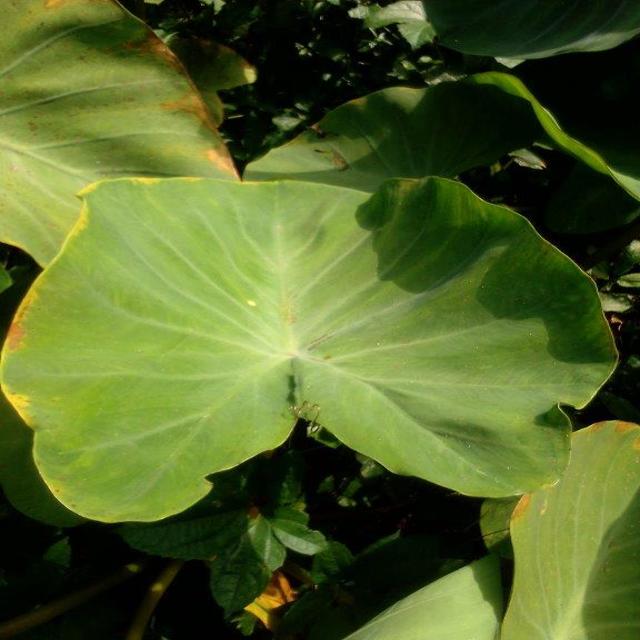
Label: Early_Blight